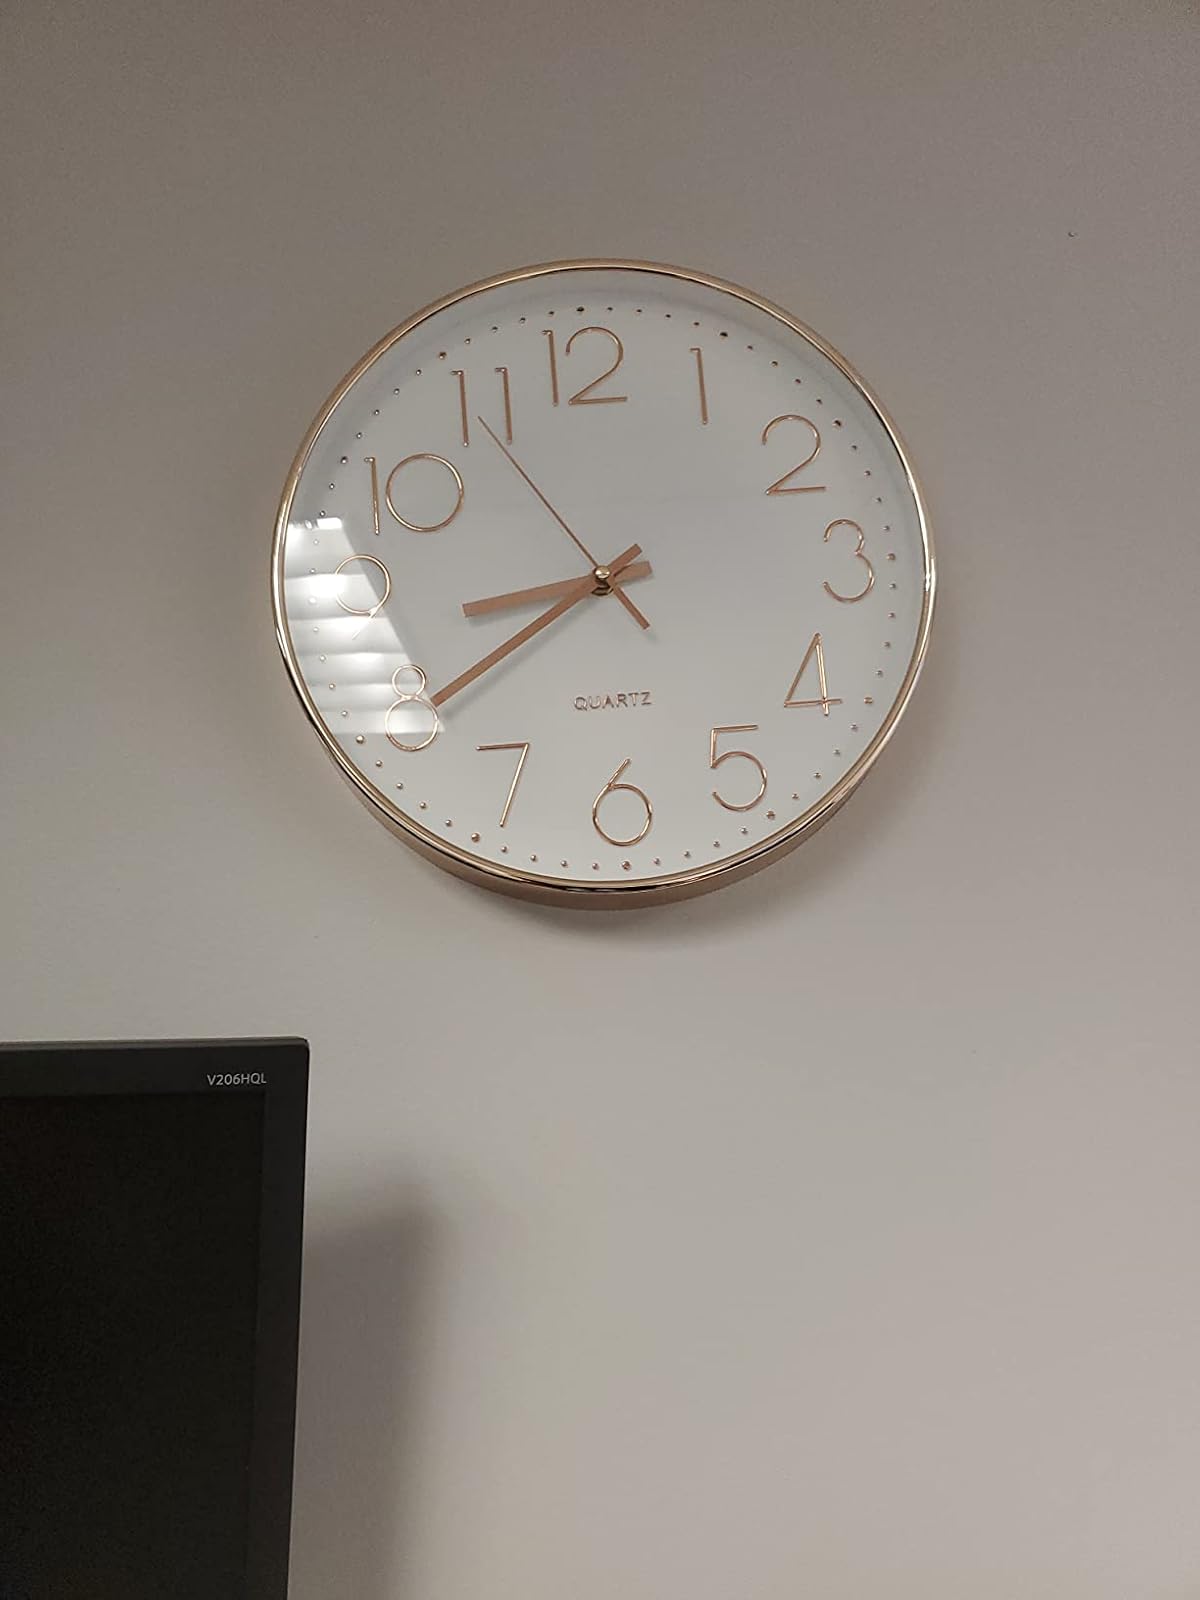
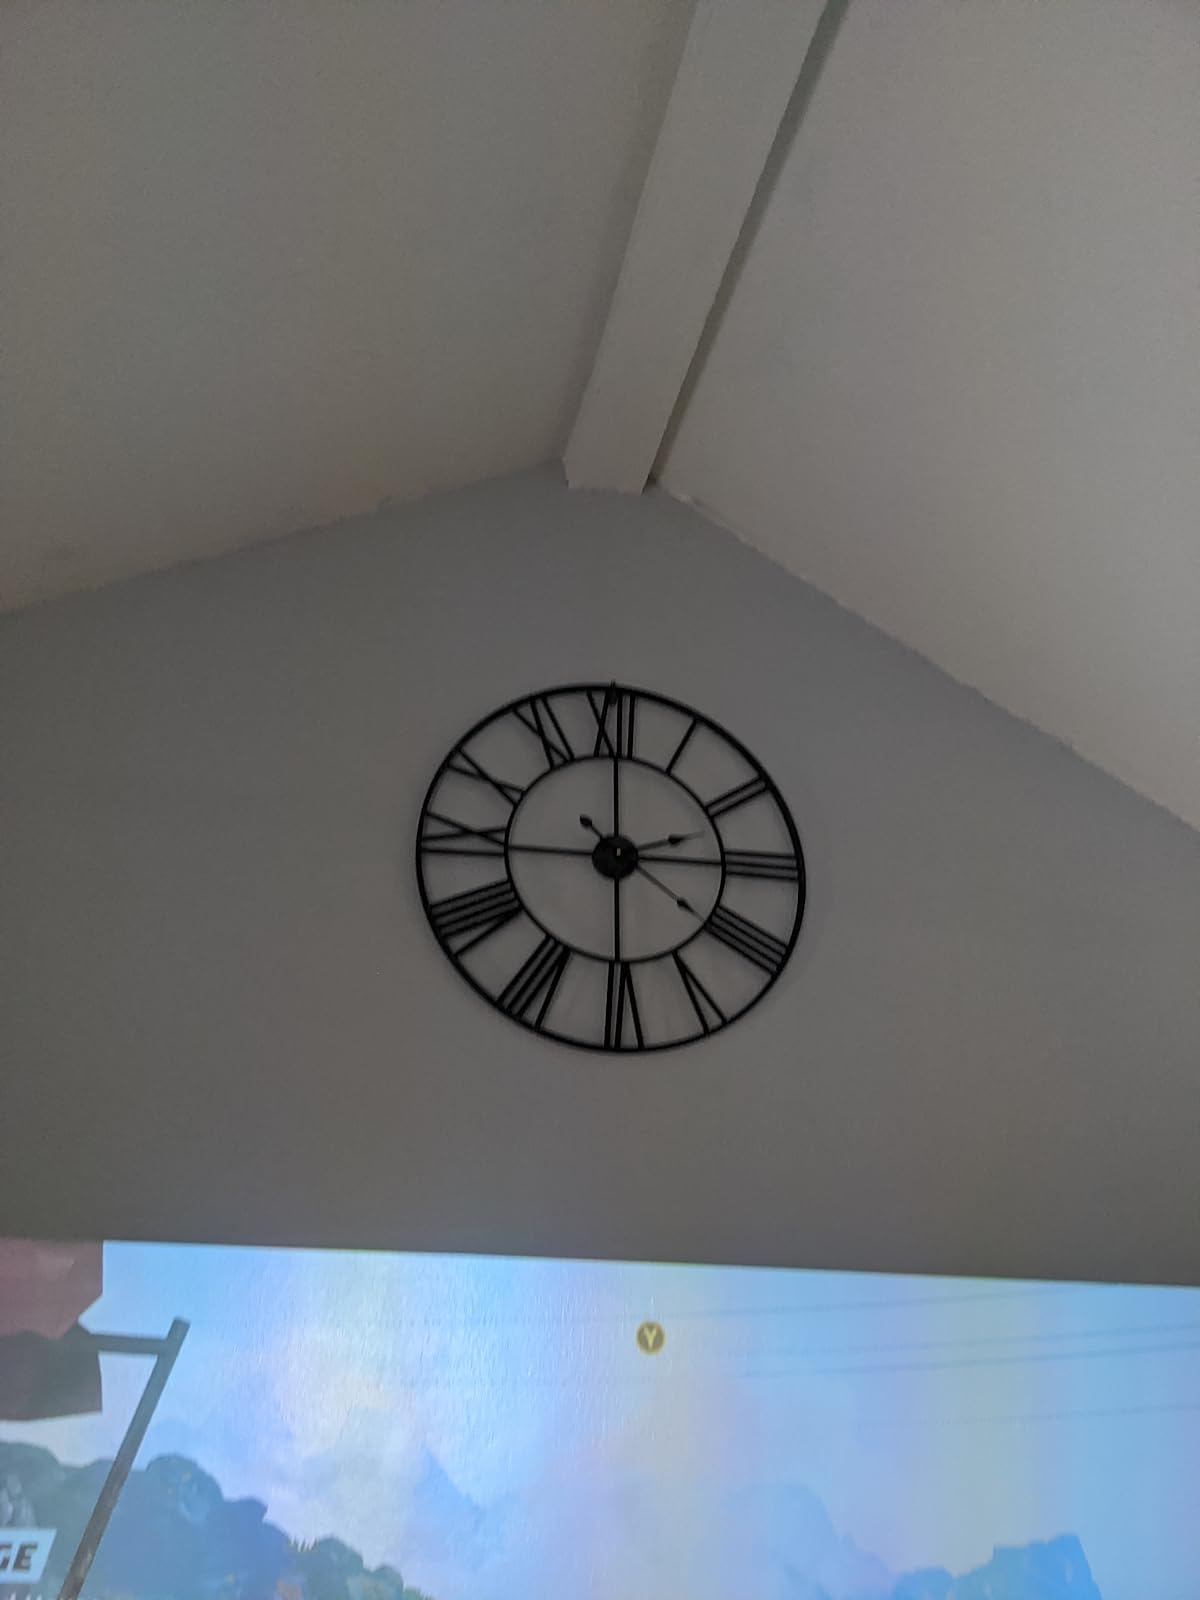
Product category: clock
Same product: no